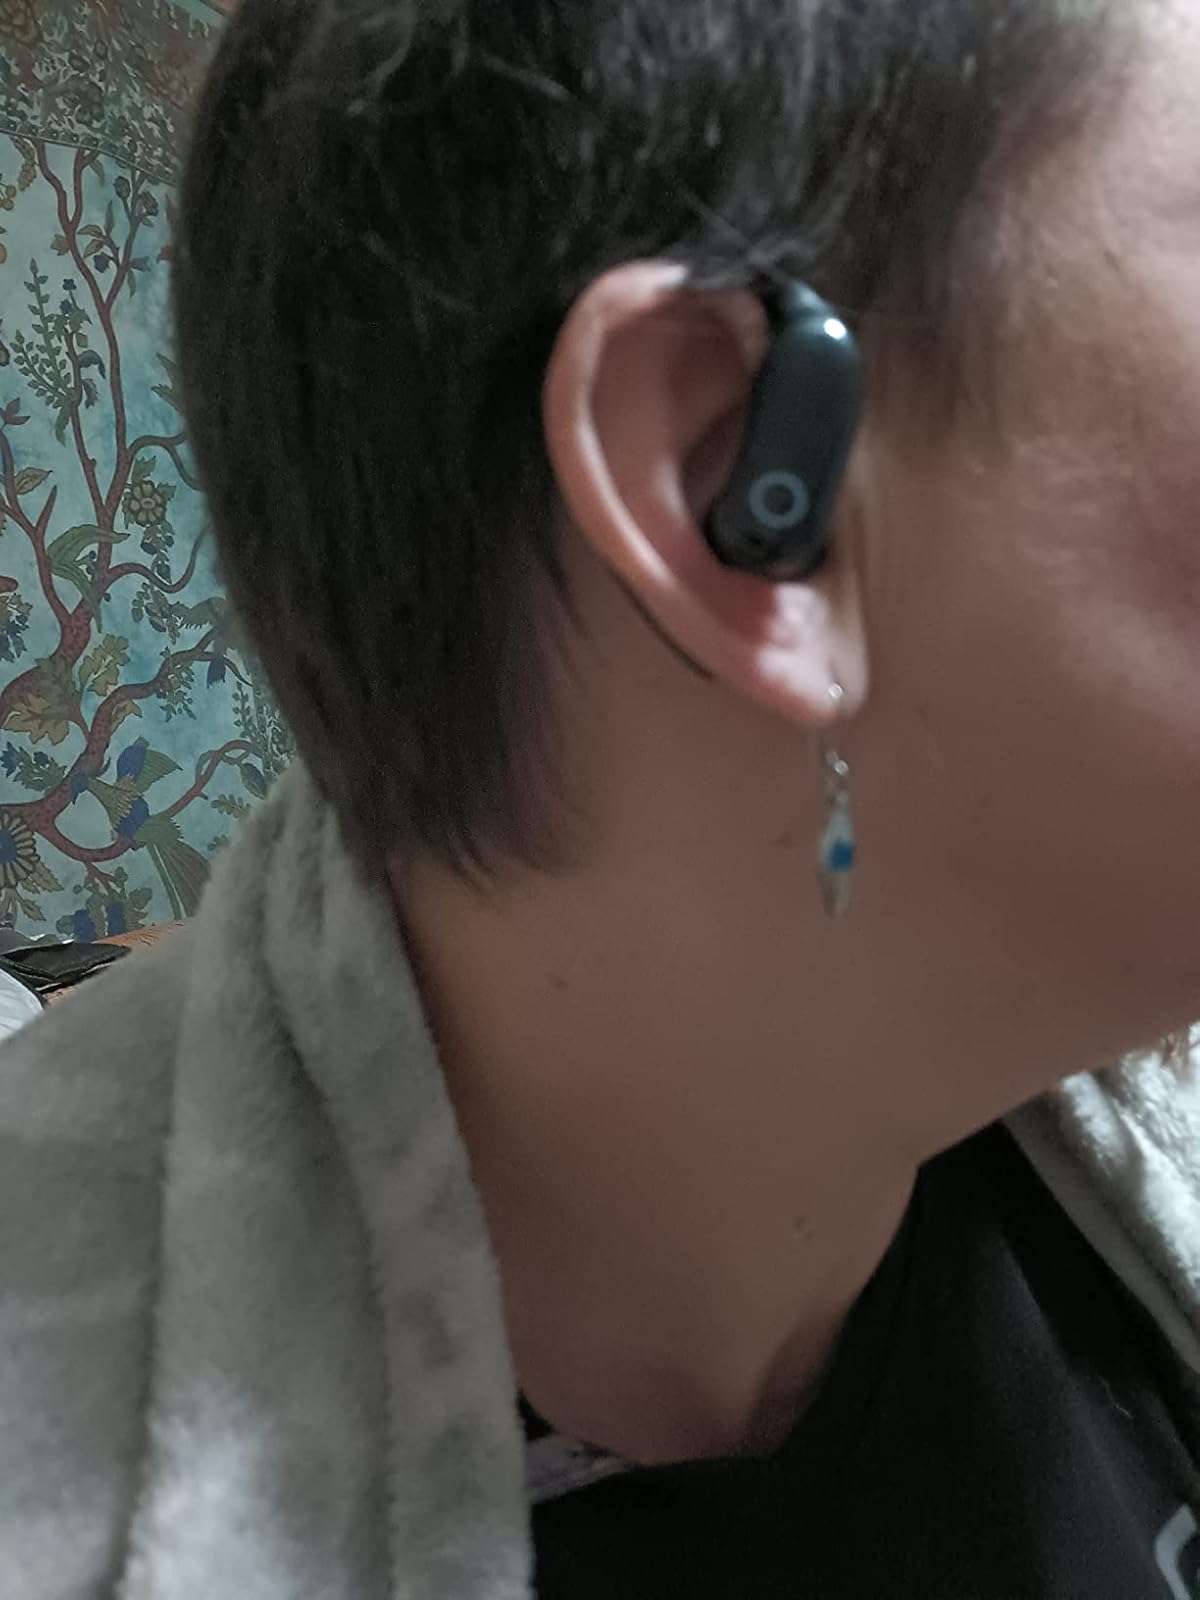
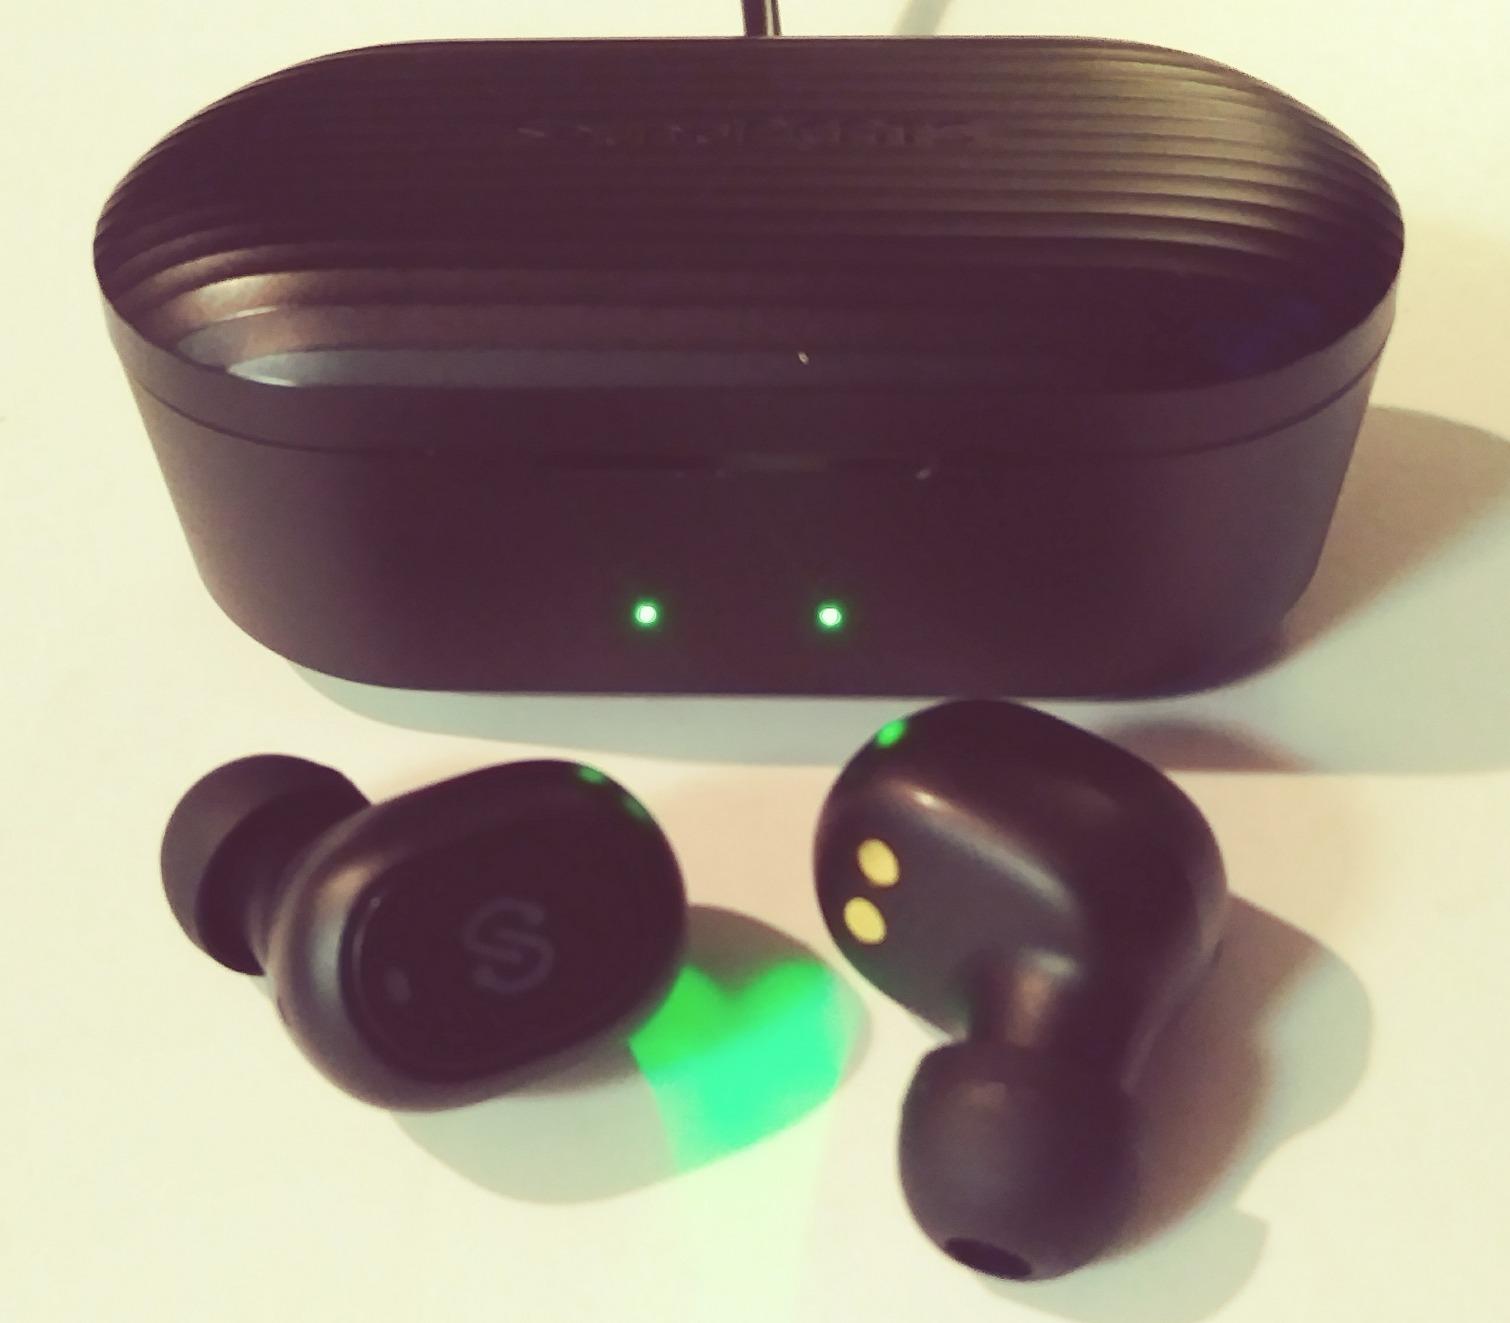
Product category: earbuds
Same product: no